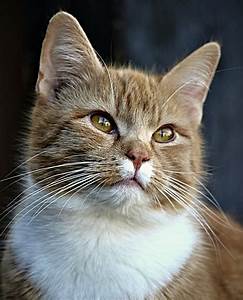
Label: cat